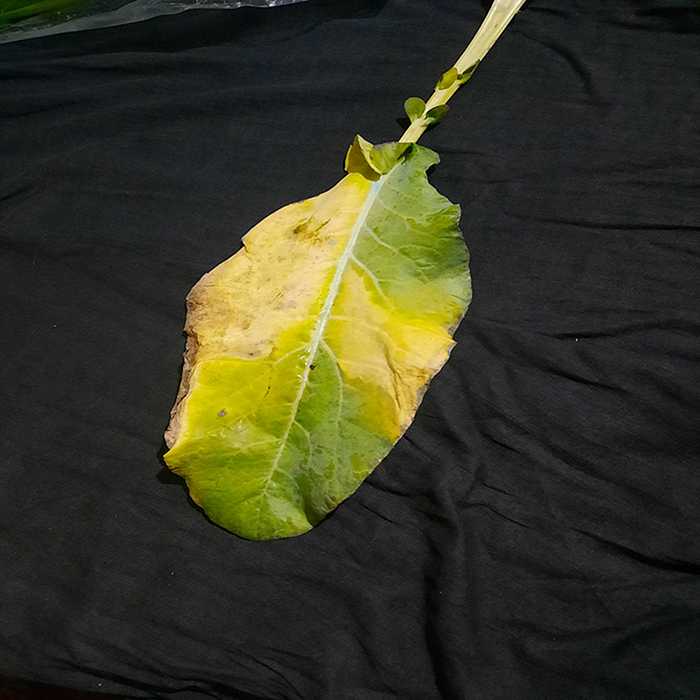
Plant: Cauliflower
Label: Black Rot